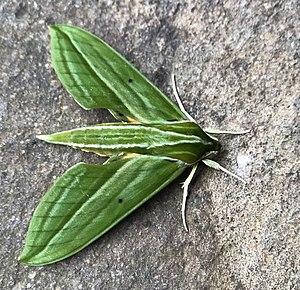
Le jardin botanique de Cibodas est un jardin botanique se situant sur les pentes du mont Gede, en Java occidental. Il est géré par l'Institut indonésien des sciences. Selon le Guide Michelin, il « contraste avec l'exubérance de la forêt alentour, partie intégrante du parc national du Gede Pangrango ».